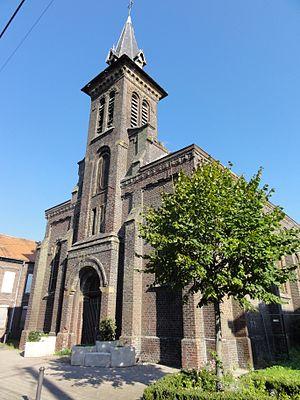
Église Saint-Adolphe des cités de la Fosse Thiers de la Compagnie des mines d'Anzin à Bruay-sur-l'Escaut, Nord, Nord-Pas-de-Calais, France.
La fosse Thiers ou Adolphe Thiers de la Compagnie des mines d'Anzin est un ancien charbonnage du Bassin minier du Nord-Pas-de-Calais, situé à Saint-Saulve. Les deux puits sont commencés en 1856 et la fosse est en mesure d'extraire en 1860. Des terrils sont édifiés de l'autre côté de l'Escaut. Des cités sont bâties, ainsi qu'une église, des écoles, et une salle des fêtes. La fosse Thiers est détruite durant la Première Guerre mondiale. Elle est reconstruite, avec en plus une centrale électrique et une cokerie. Durant la Seconde Guerre mondiale, les bombardements causent l'arrêt de la centrale, donc de l'exhaure, ce qui cause l'ennoyage de l'étage le plus profond.